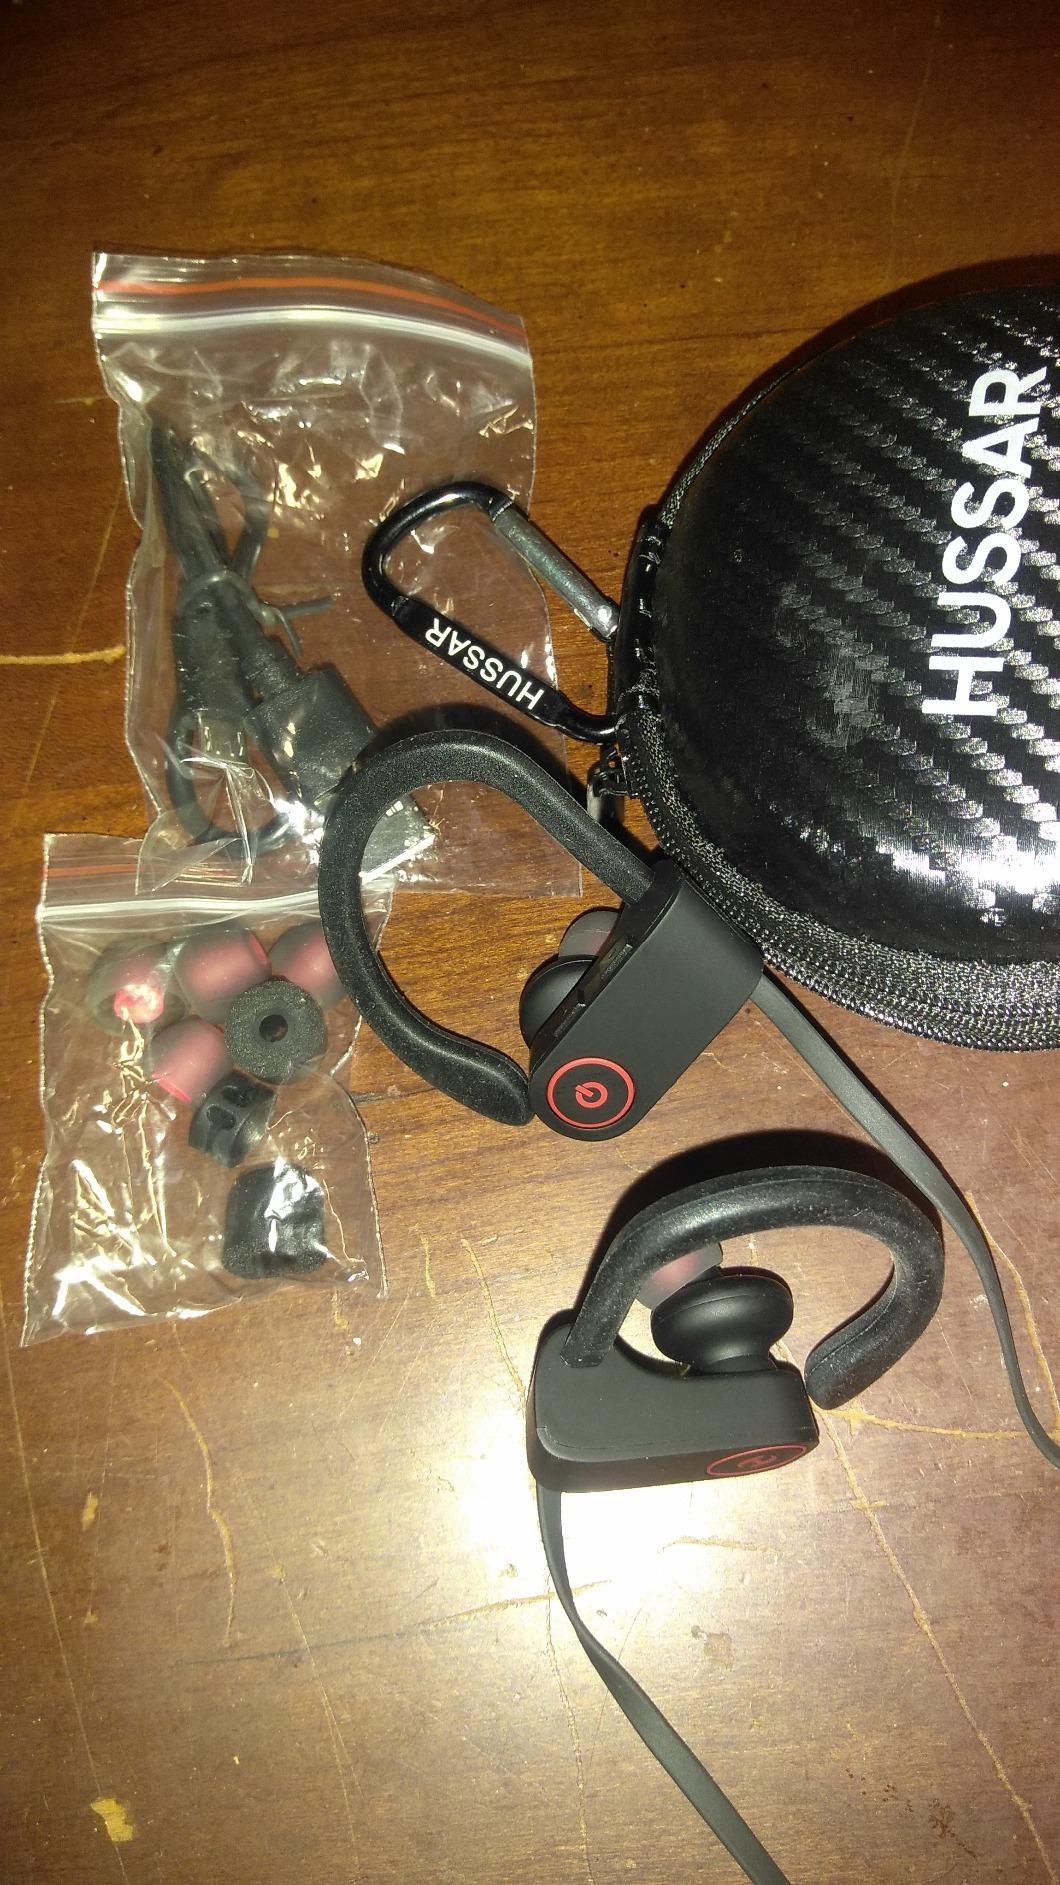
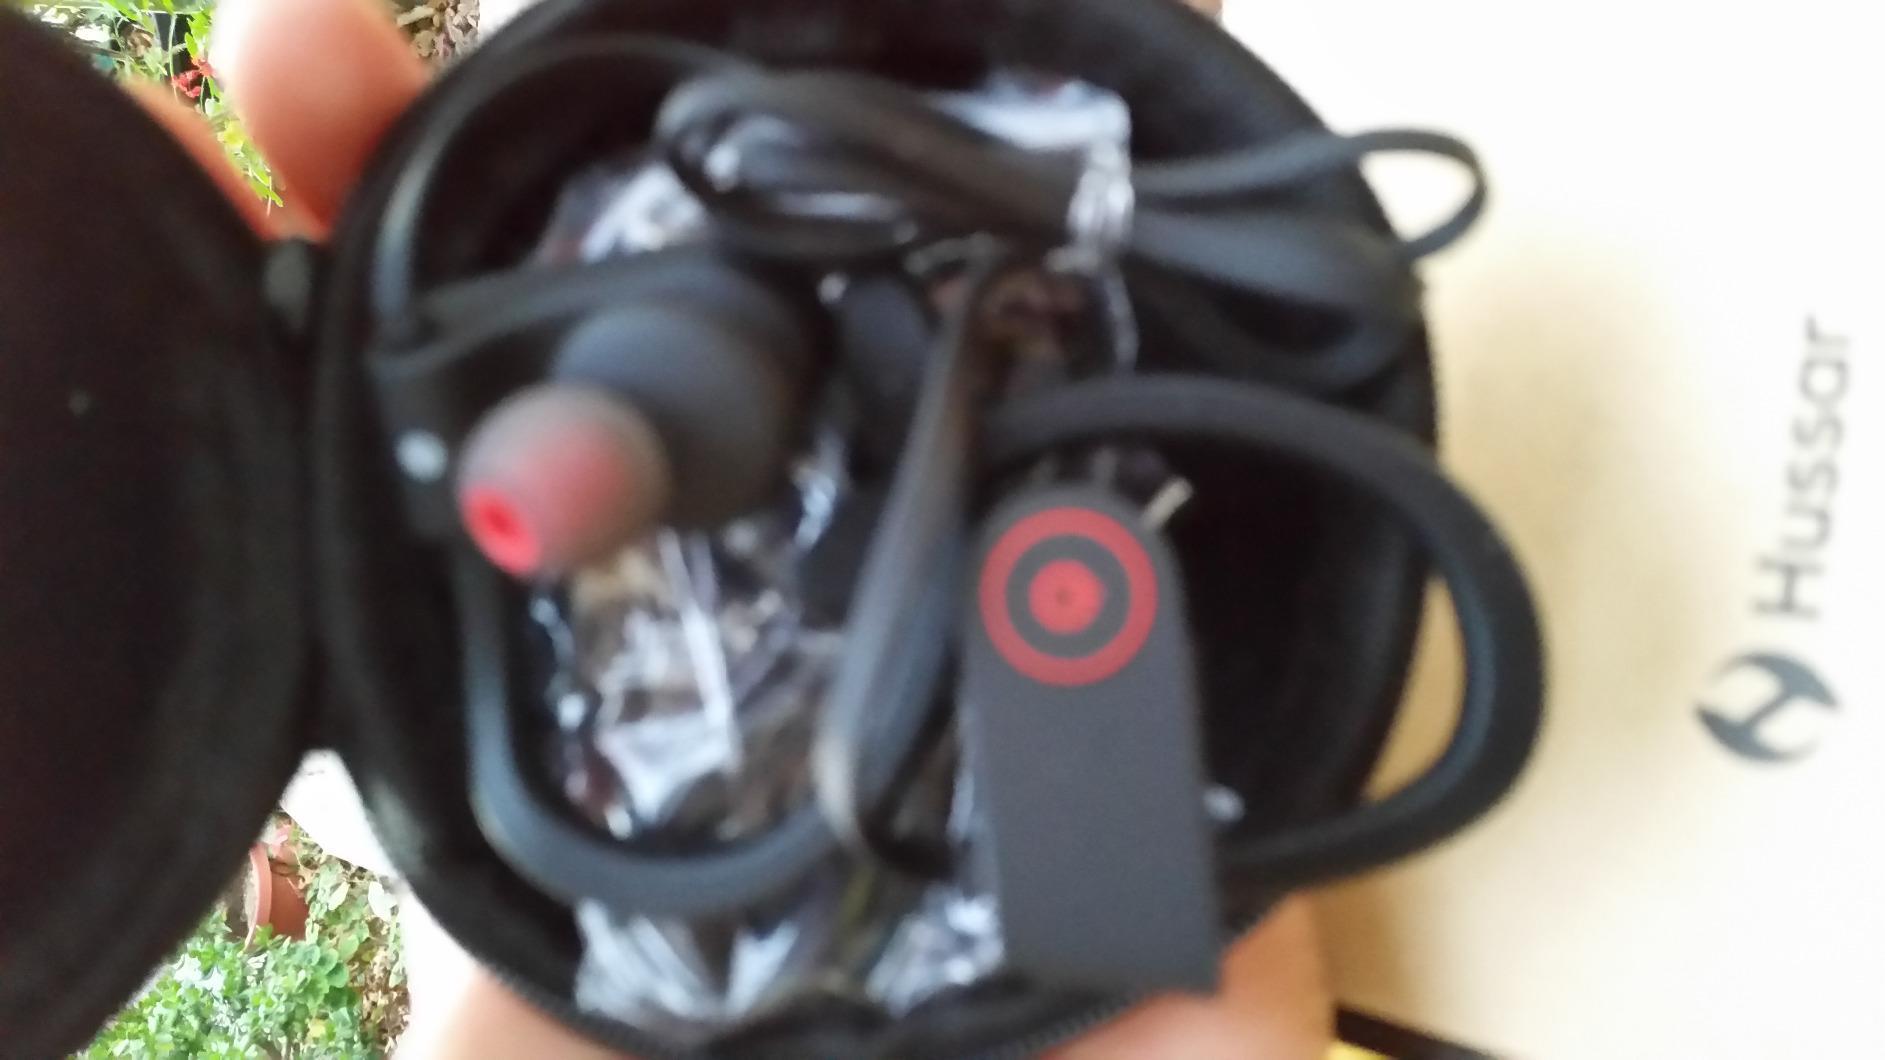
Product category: headphones
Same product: yes